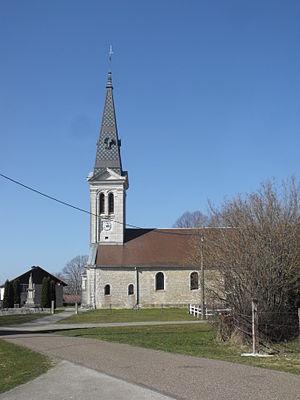
Eglise de Villers-la-Combe, Doubs, France
Villers-la-Combe est une commune française située dans le département du Doubs en région Bourgogne-Franche-Comté.